STS-118

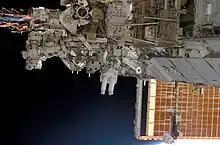
Astronaut Rick Mastracchio works on the outside of the International Space Station during EVA 1 on August 11.

"Endeavour" successfully docked with the International Space Station at 18:02 UTC (14:02 EDT). Approximately an hour before docking, "Endeavour" performed the one-degree-per-second backflip, called the Rendezvous Pitch Maneuver (RPM), so the ISS crew members could take digital pictures of the heat shield of the orbiter. The images were then analyzed by NASA's Image Analysis Team, as well as the Mission Management Team to inspect the integrity of the orbiter's heat shield. Following a series of leak checks, the hatches were opened at 20:04 UTC (16:04 EDT), and the Expedition 15 crew welcomed the STS-118 crew aboard the station.